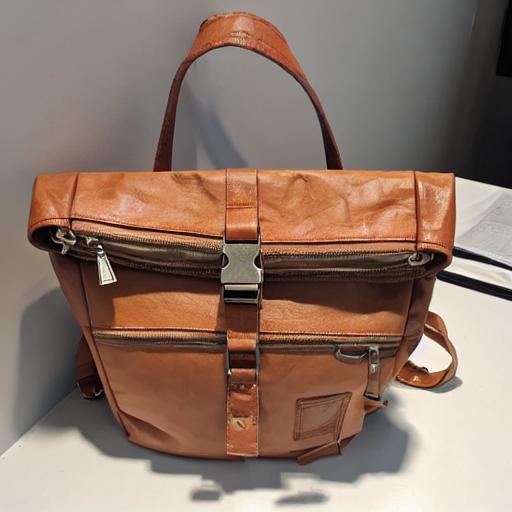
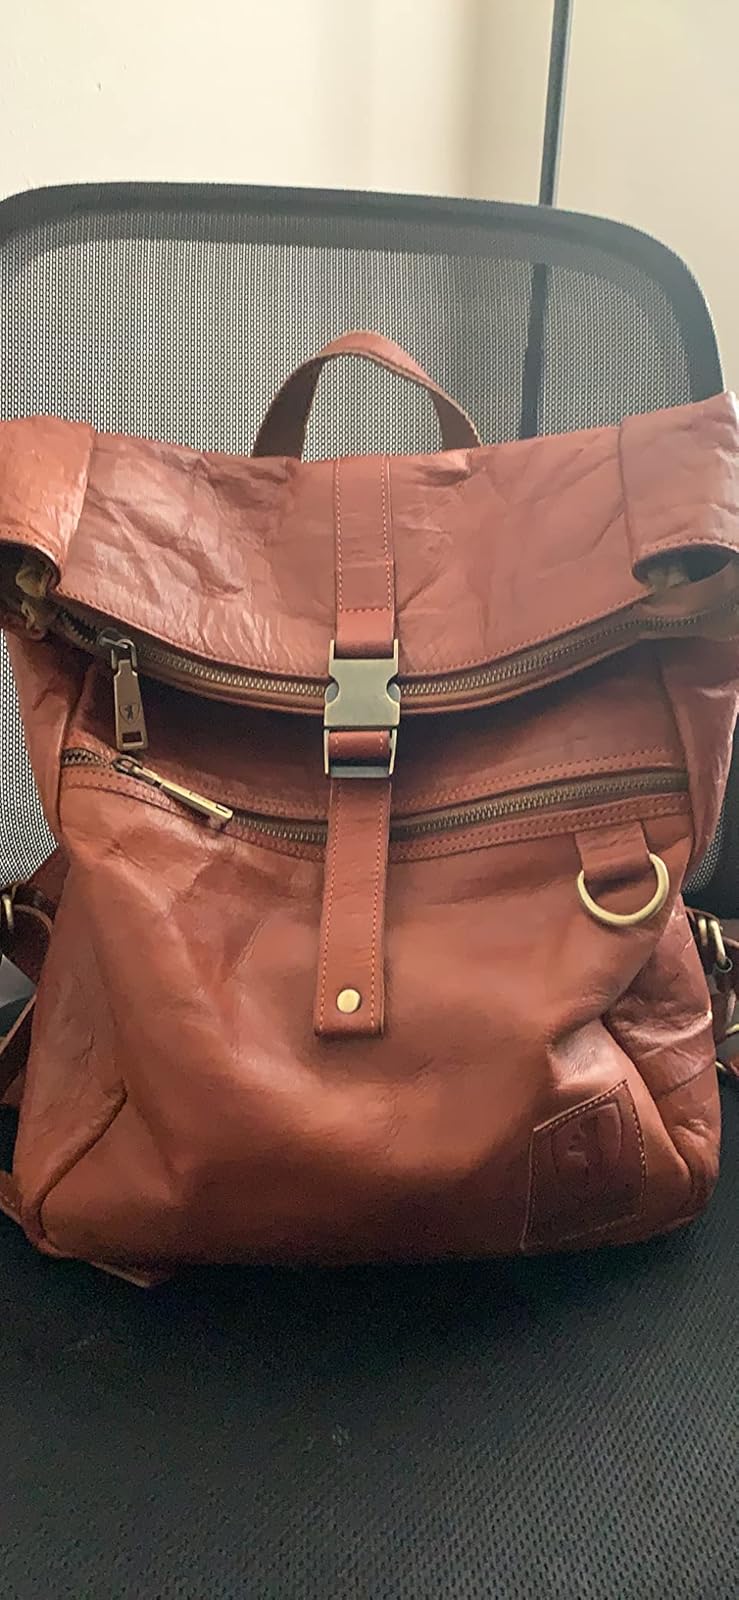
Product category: bag
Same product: no